Sky position (RA, Dec in degrees): 350.048, -1.857
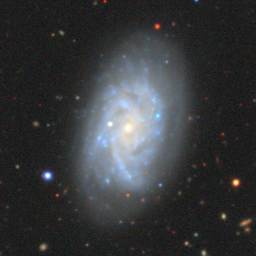
Galaxy morphology: Unbarred Tight Spiral Galaxies